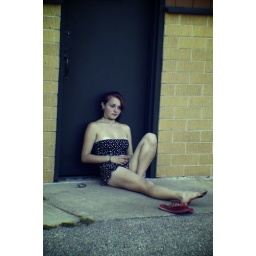
A girl resting against the door